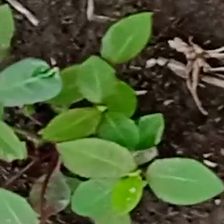
Weed species: Moti_dudhi(Euphorbia_geneculata_L)